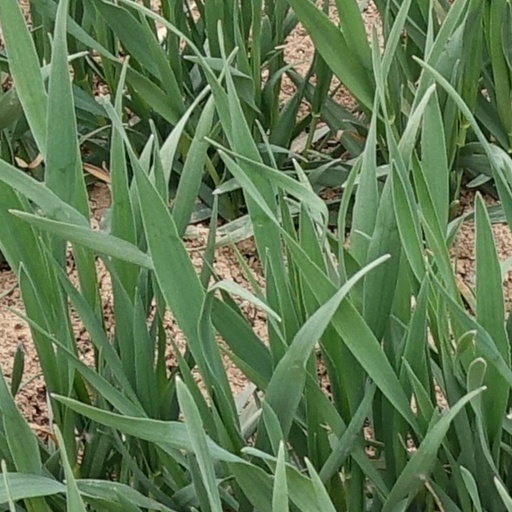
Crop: wheat